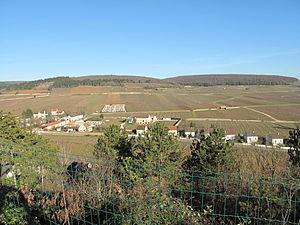
Savigny-lès-Beaune vu depuis l'aire de repos de l'autoroute A6, Côte-d'Or
Savigny-lès-Beaune est une commune française située dans le département de la Côte-d'Or en région Bourgogne-Franche-Comté.